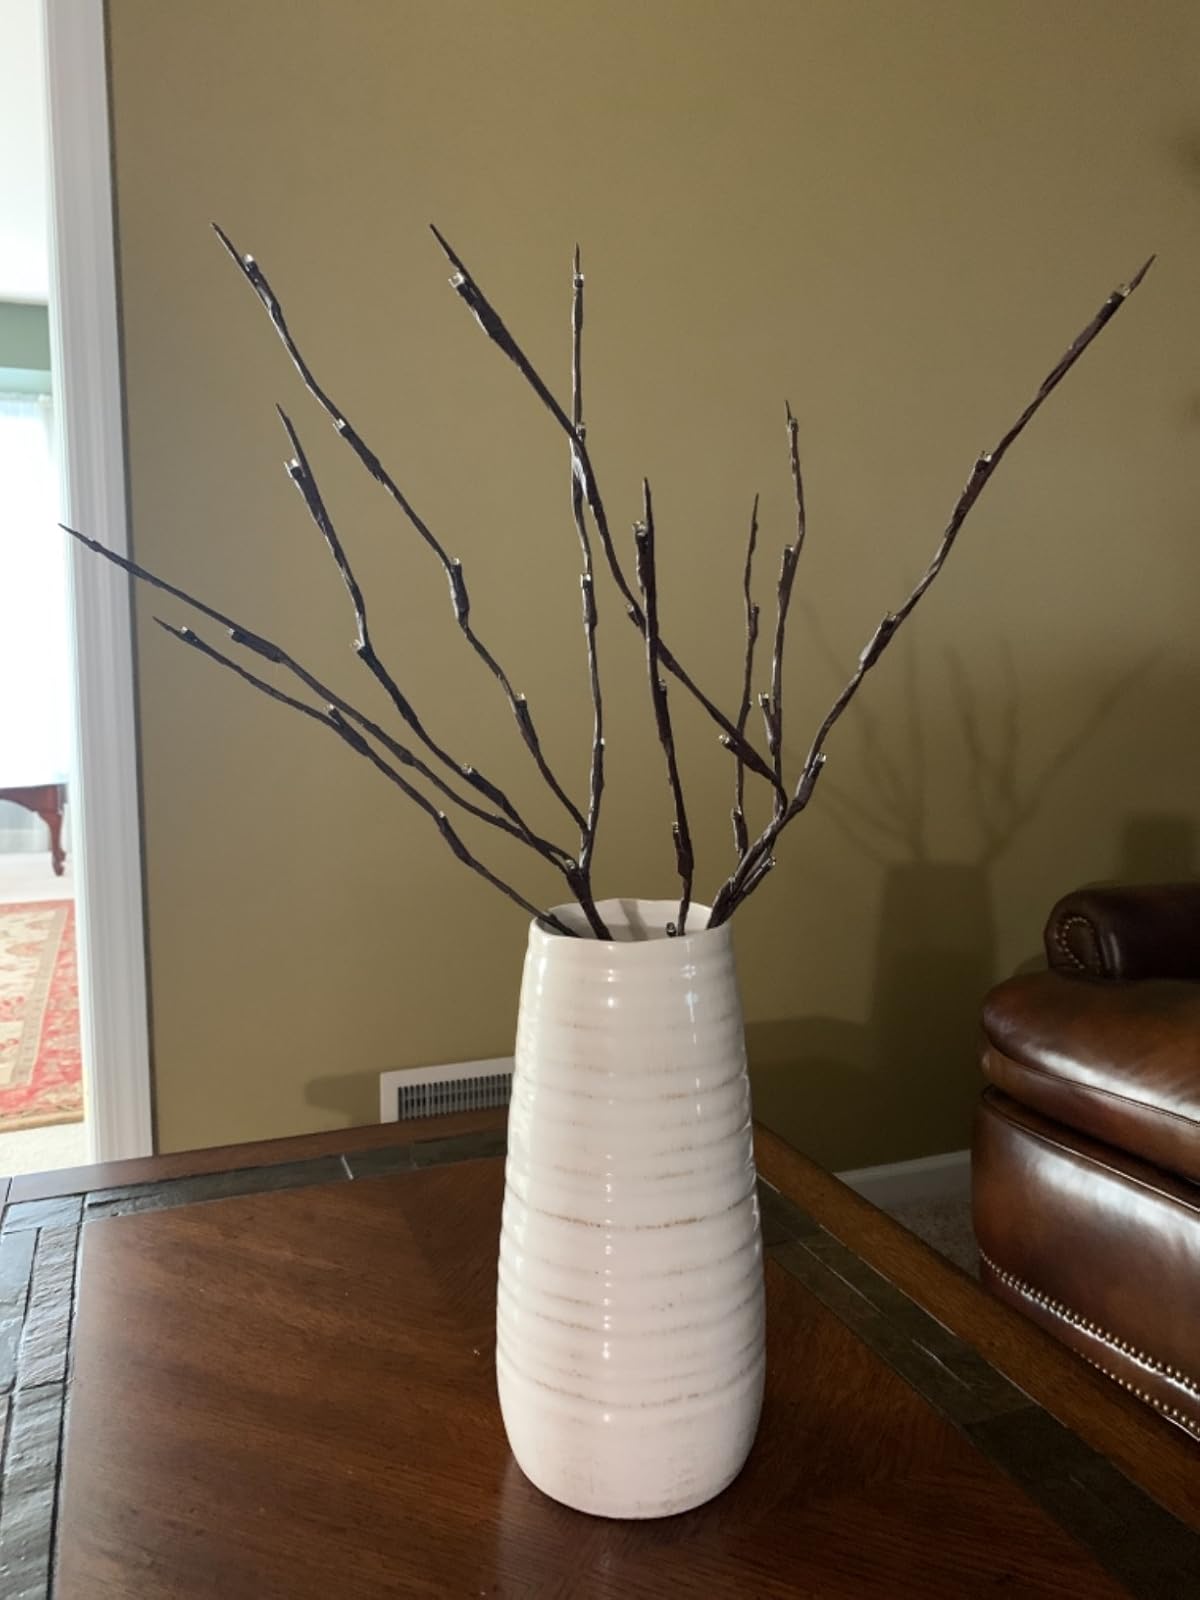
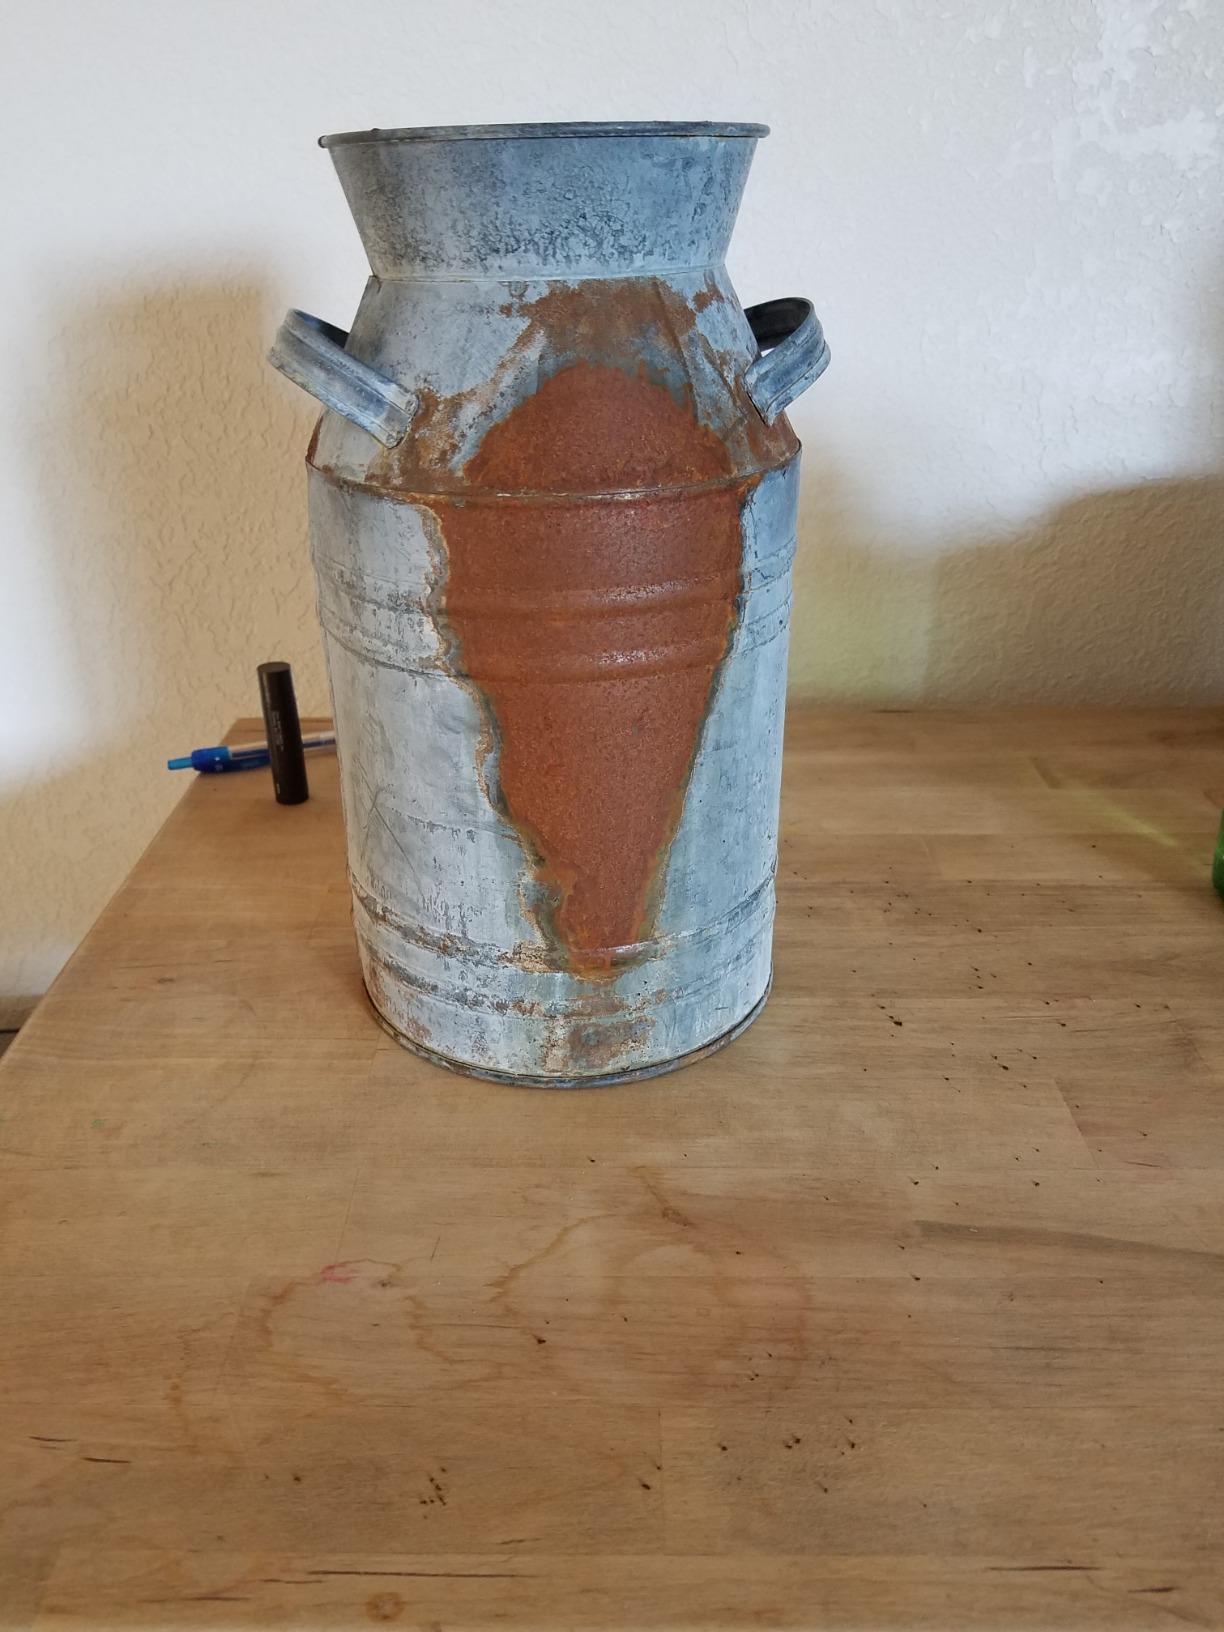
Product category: vase
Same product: no